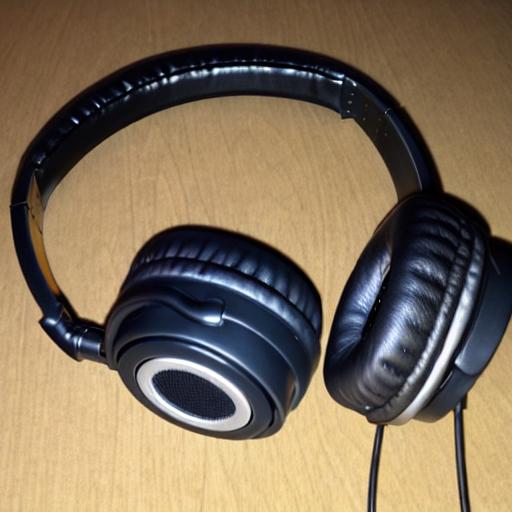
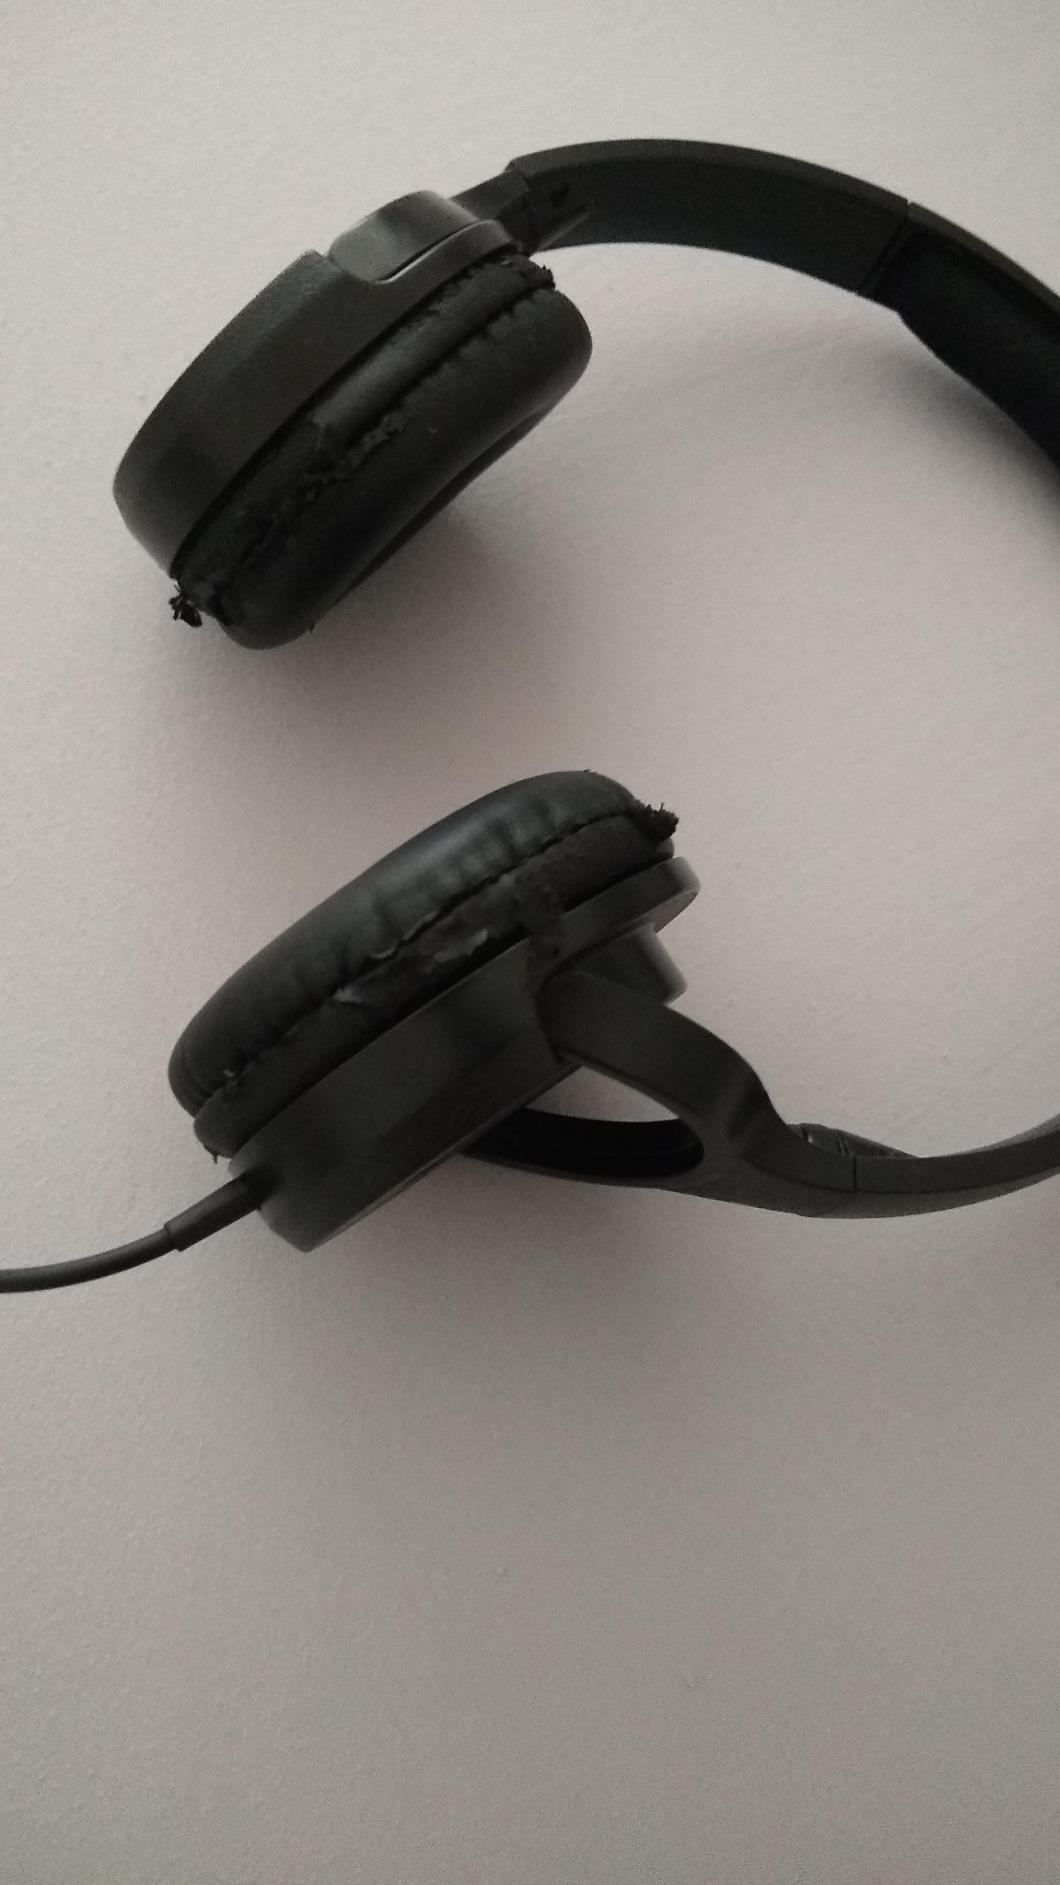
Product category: headphones
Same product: no